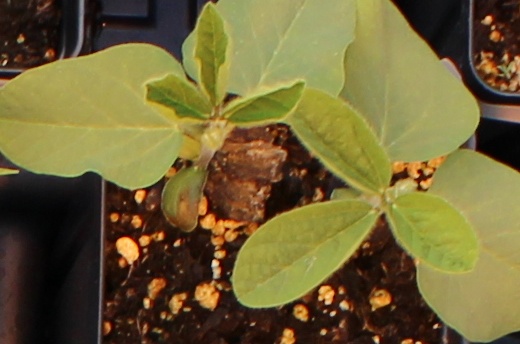
Label: Soybean